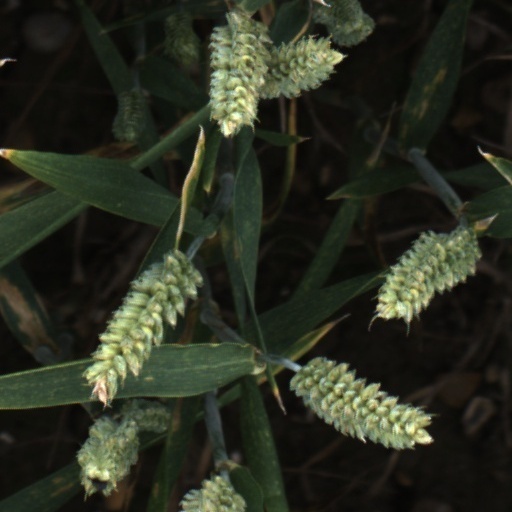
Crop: wheat